Terms for Syriac Christians

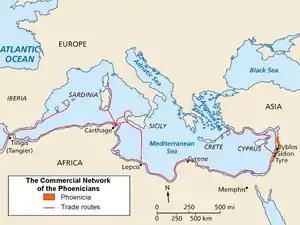
Map of Phoenicia and its Mediterranean trade routes

In modern political history, some attempts were made to overcome terminological divisions by creating some new, complex terms like: Chaldo-Assyrians or Assyro-Chaldeans. Those designations were aimed to provide a composite umbrella term, that would serve as a vessel for the promotion of a unified national identity. The term "Assyro-Chaldeans", as a combination of the terms "Assyrian" and "Chaldean", was used in the Treaty of Sèvres, which spoke of "full safeguards for the protection of the Assyro-Chaldeans and other racial or religious minorities".